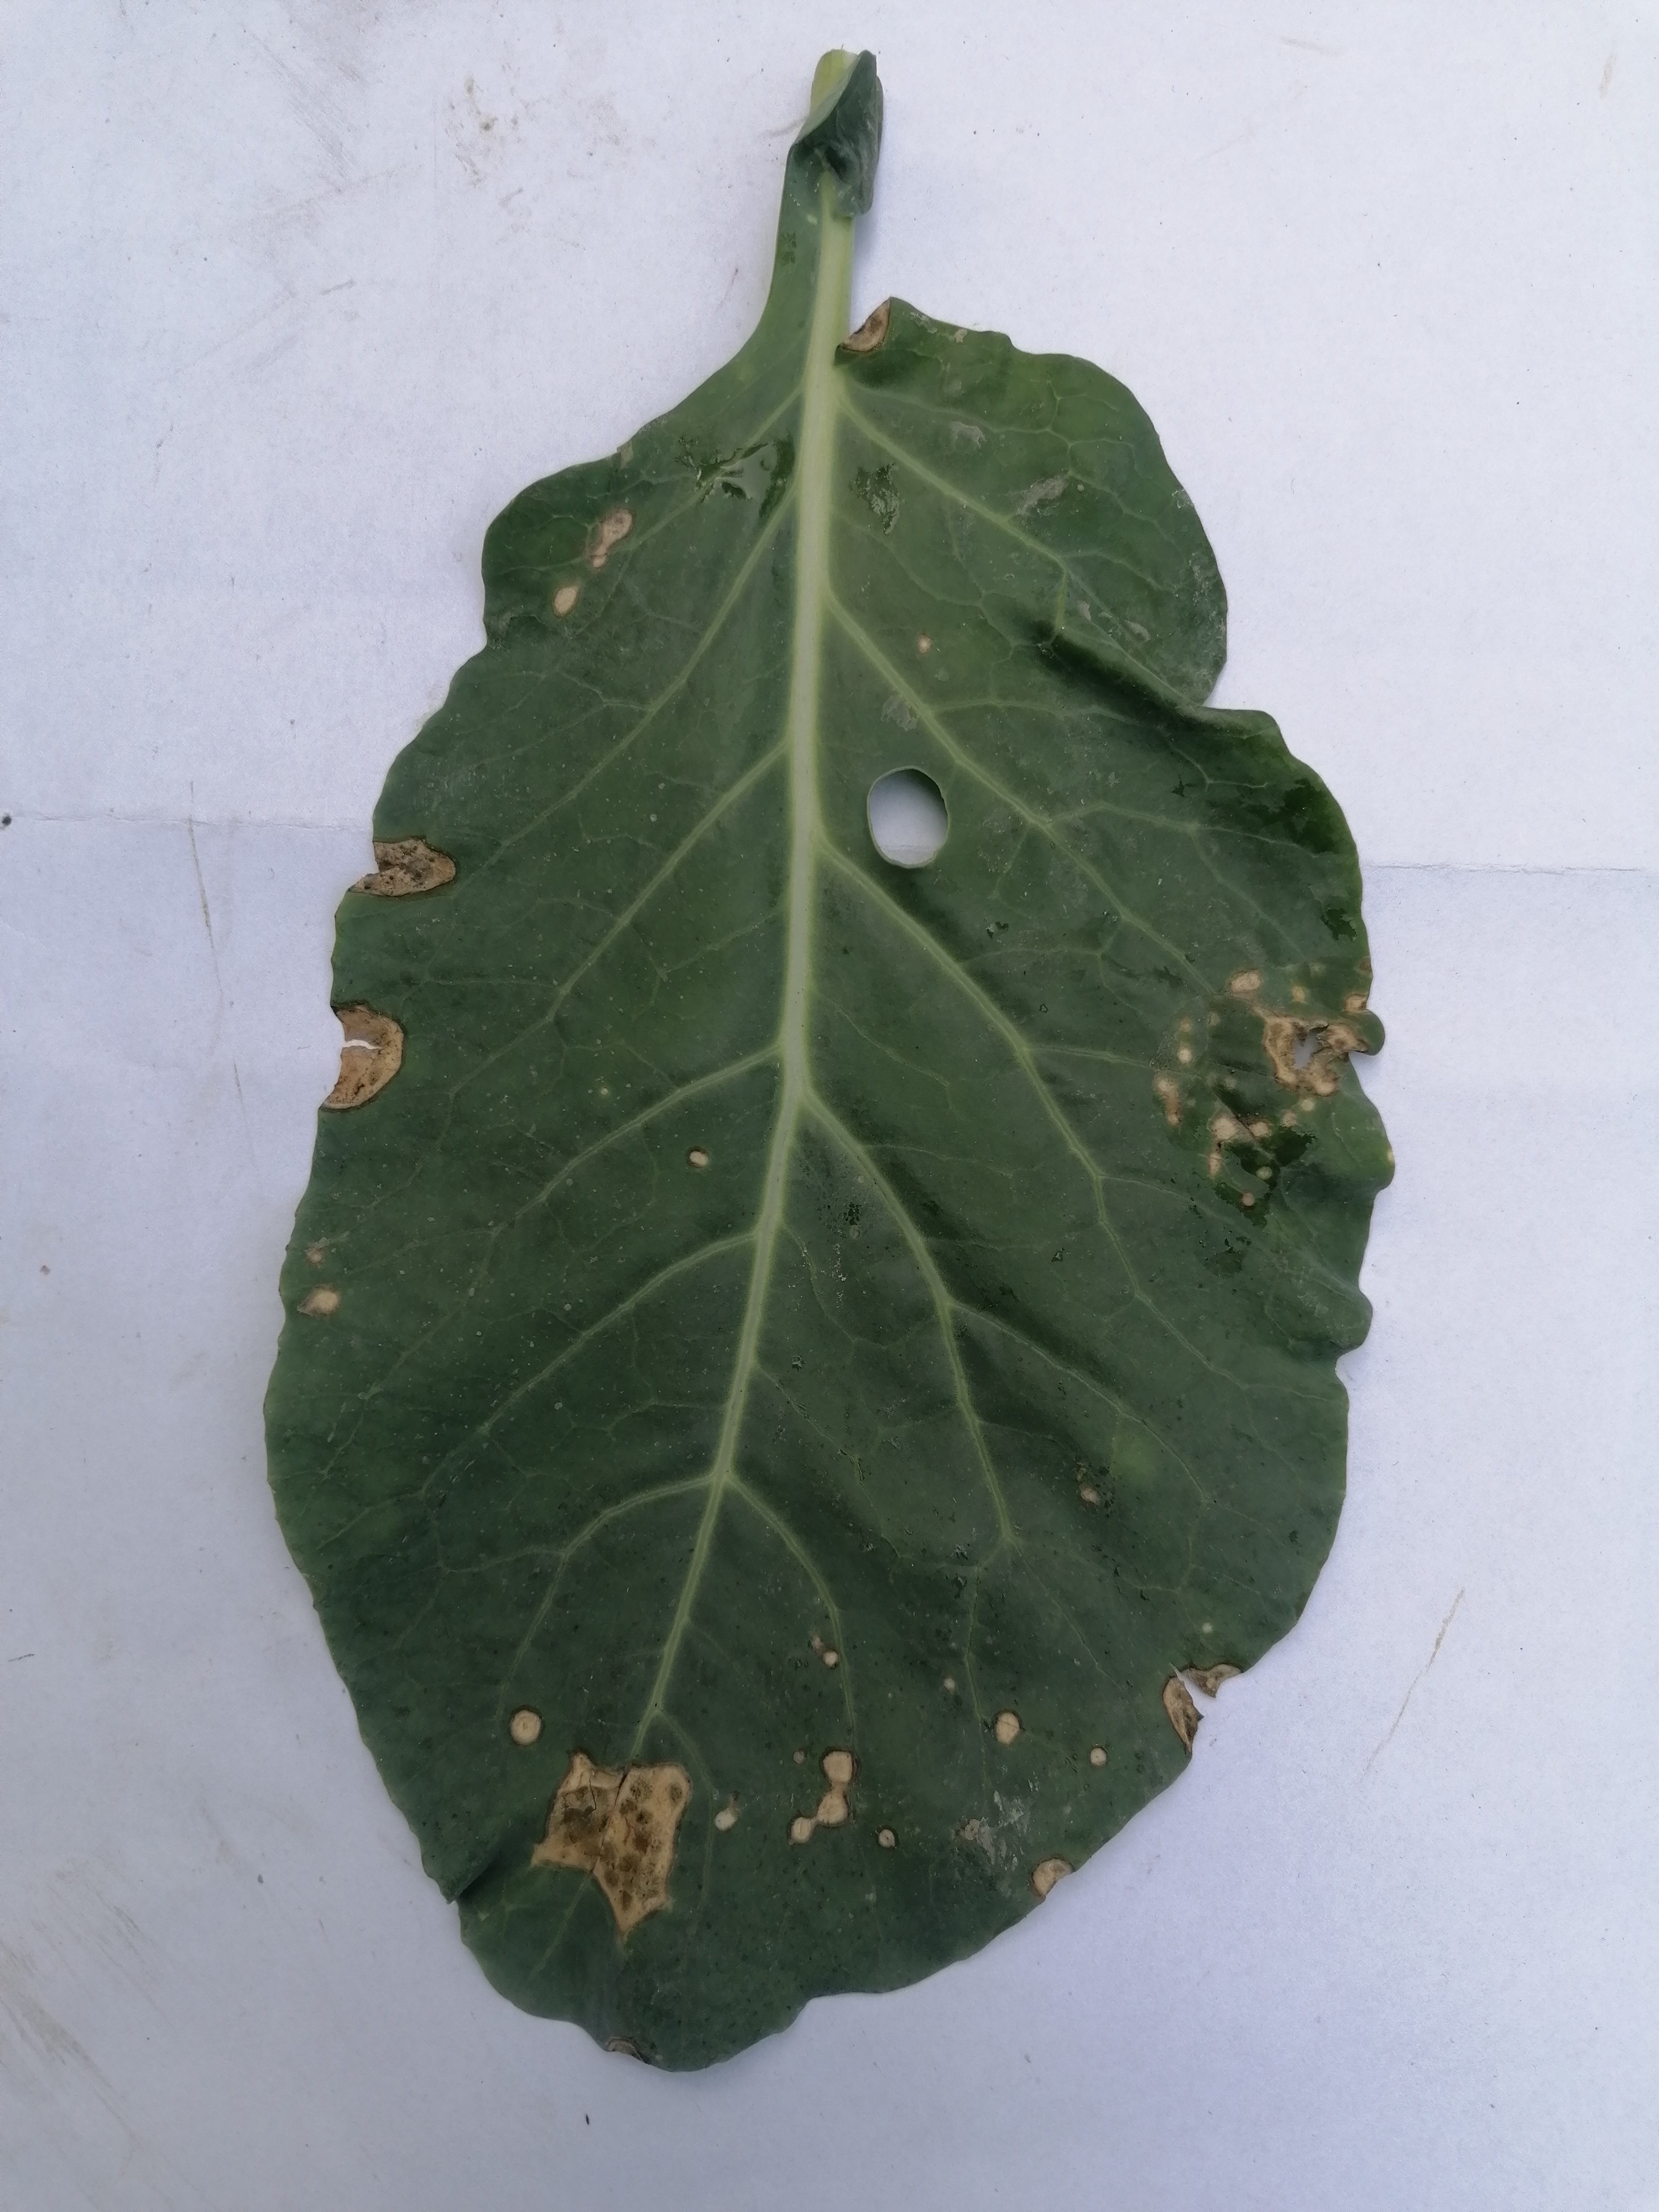
Label: Black Rot